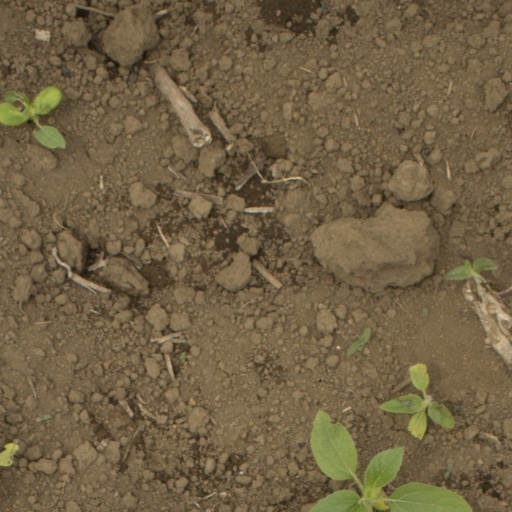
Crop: Jerusalem artichoke